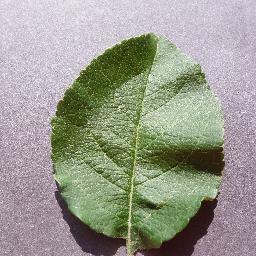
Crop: apple
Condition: healthy